Buick V8 engine

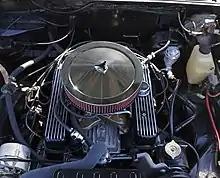
1963 401 Buick V8. Note the horizontal valve covers, and how narrow the engine is for a large displacement V8

Buick's first generation V8 was offered from 1953 through 1956; it replaced the Buick straight-eight. While officially called the "Fireball V8" by Buick, it became known by enthusiasts as the "Nailhead" for the unusual vertical alignment of its small-sized valves (Originally it was known to hot-rodders as the "nail valve", because the engine's small heads contained valves with long stems, which made them look like nails.)